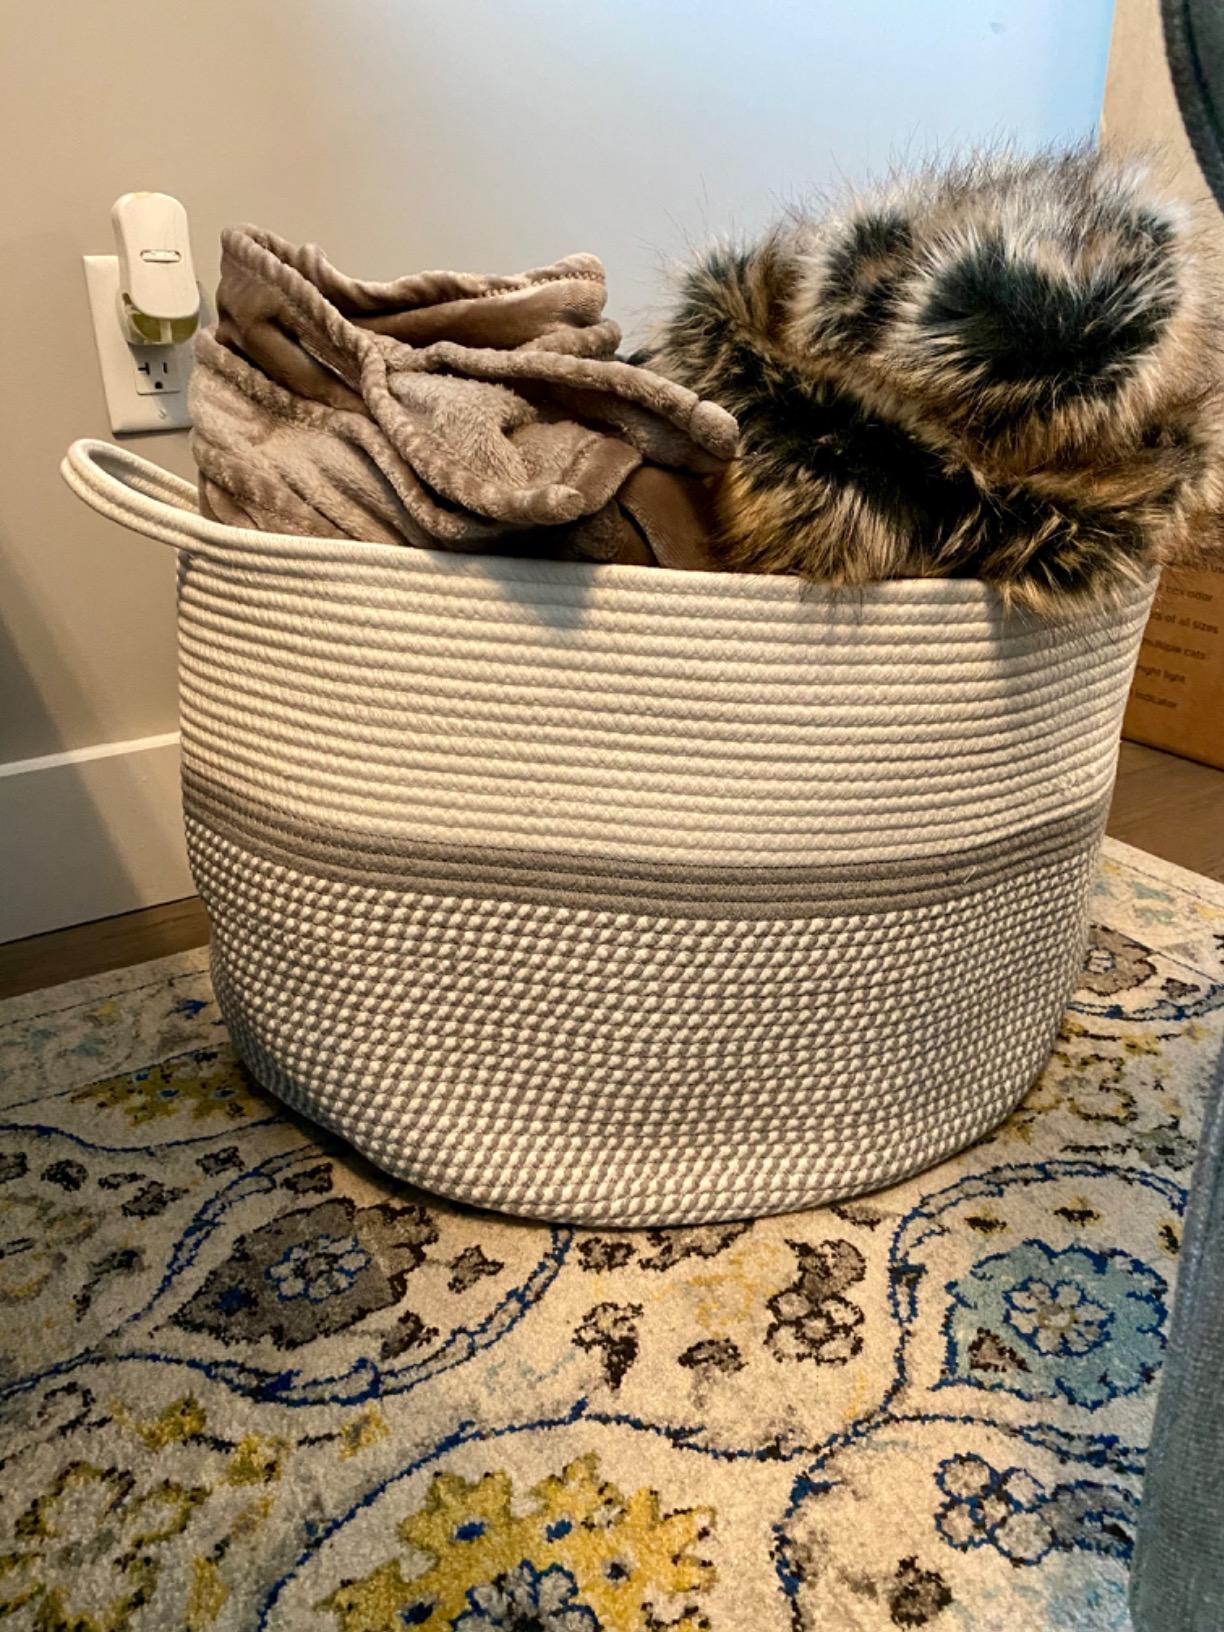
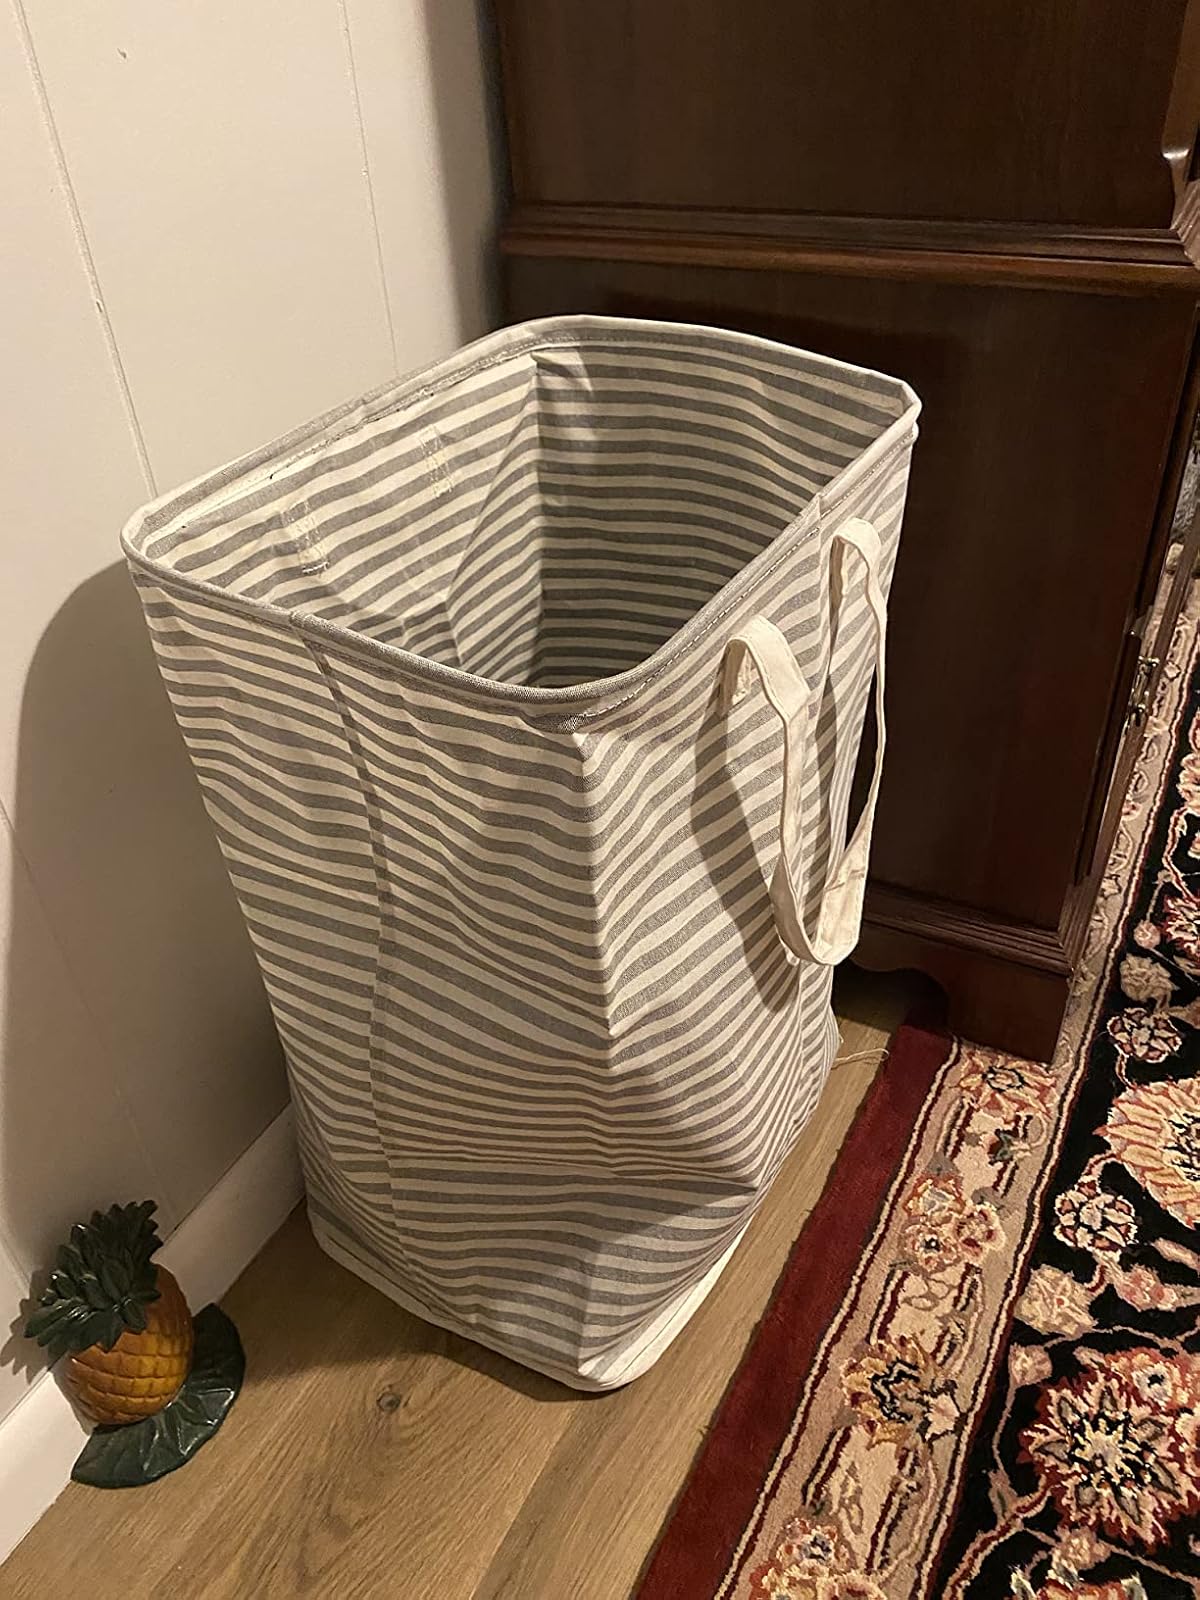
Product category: items_hamper
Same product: no